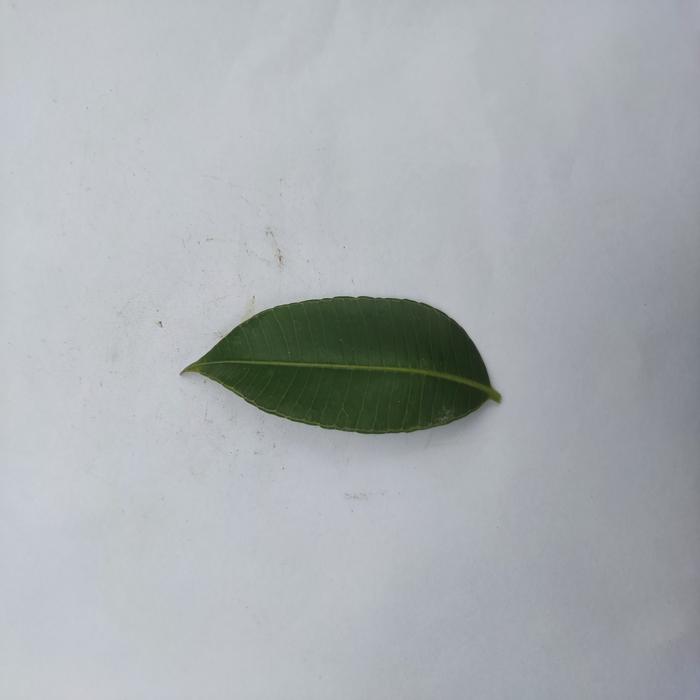
Crop: Hog Plum
Leaf condition: Heathy_Leaf